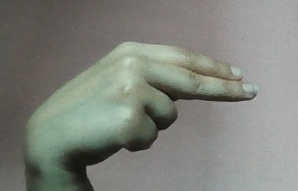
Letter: ain